Benjamin Hardin Helm

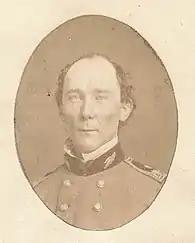
Helm during his Kentucky State Guard service, 1860.

The son of lawyer and politician John L. Helm and Lucinda Barbour Hardin, Benjamin Hardin Helm was born in Bardstown, Kentucky on June 2, 1831. In the winter of 1846, at age 15, Helm enrolled at the Kentucky Military Institute, where he remained for three months. He left on his 16th birthday to accept an appointment at West Point the same day. Helm graduated in 1851 near his 20th birthday, ranked 9th in a class of 42 cadets. He became a brevet second lieutenant in the 2nd U.S. Dragoons. He served at a cavalry school at Carlisle, Pennsylvania, and at Fort Lincoln, Texas, but resigned his commission after a year, when he was diagnosed with inflammatory rheumatism.